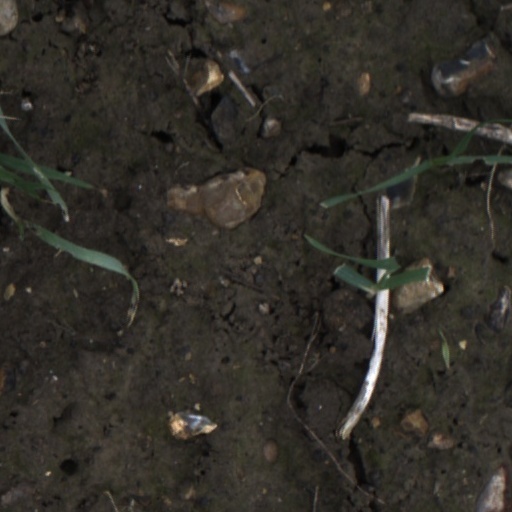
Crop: wheat